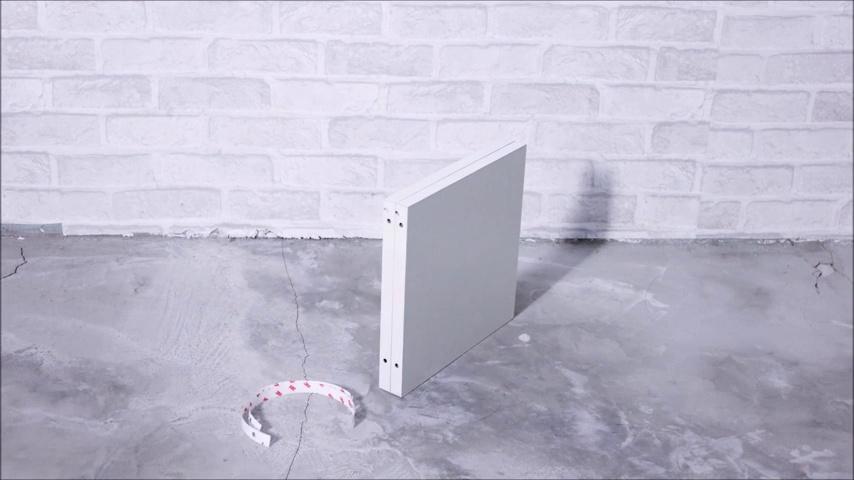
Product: Way Basics Eco Stackable Connect Storage Cube with Shelf Cubby Organizer, Espresso Wood Grain (Tool-Free Assembly and Uniquely Crafted from Sustainable Non Toxic zBoard Paperboard)
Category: Home & Kitchen | Furniture | Kids' Furniture | Bookcases, Cabinets & Shelves
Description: STRONG and DURABLE - Maximum load 50 lbs recommended; Must be used right side up as shown.
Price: $24.99
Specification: ProductDimensions:13.4x12.6x11.2inches|ItemWeight:5.1pounds|ShippingWeight:6.3pounds(Viewshippingratesandpolicies)|Manufacturer:WayBasics|ASIN:B01HSE457Y|Itemmodelnumber:C-SCUBE-EO